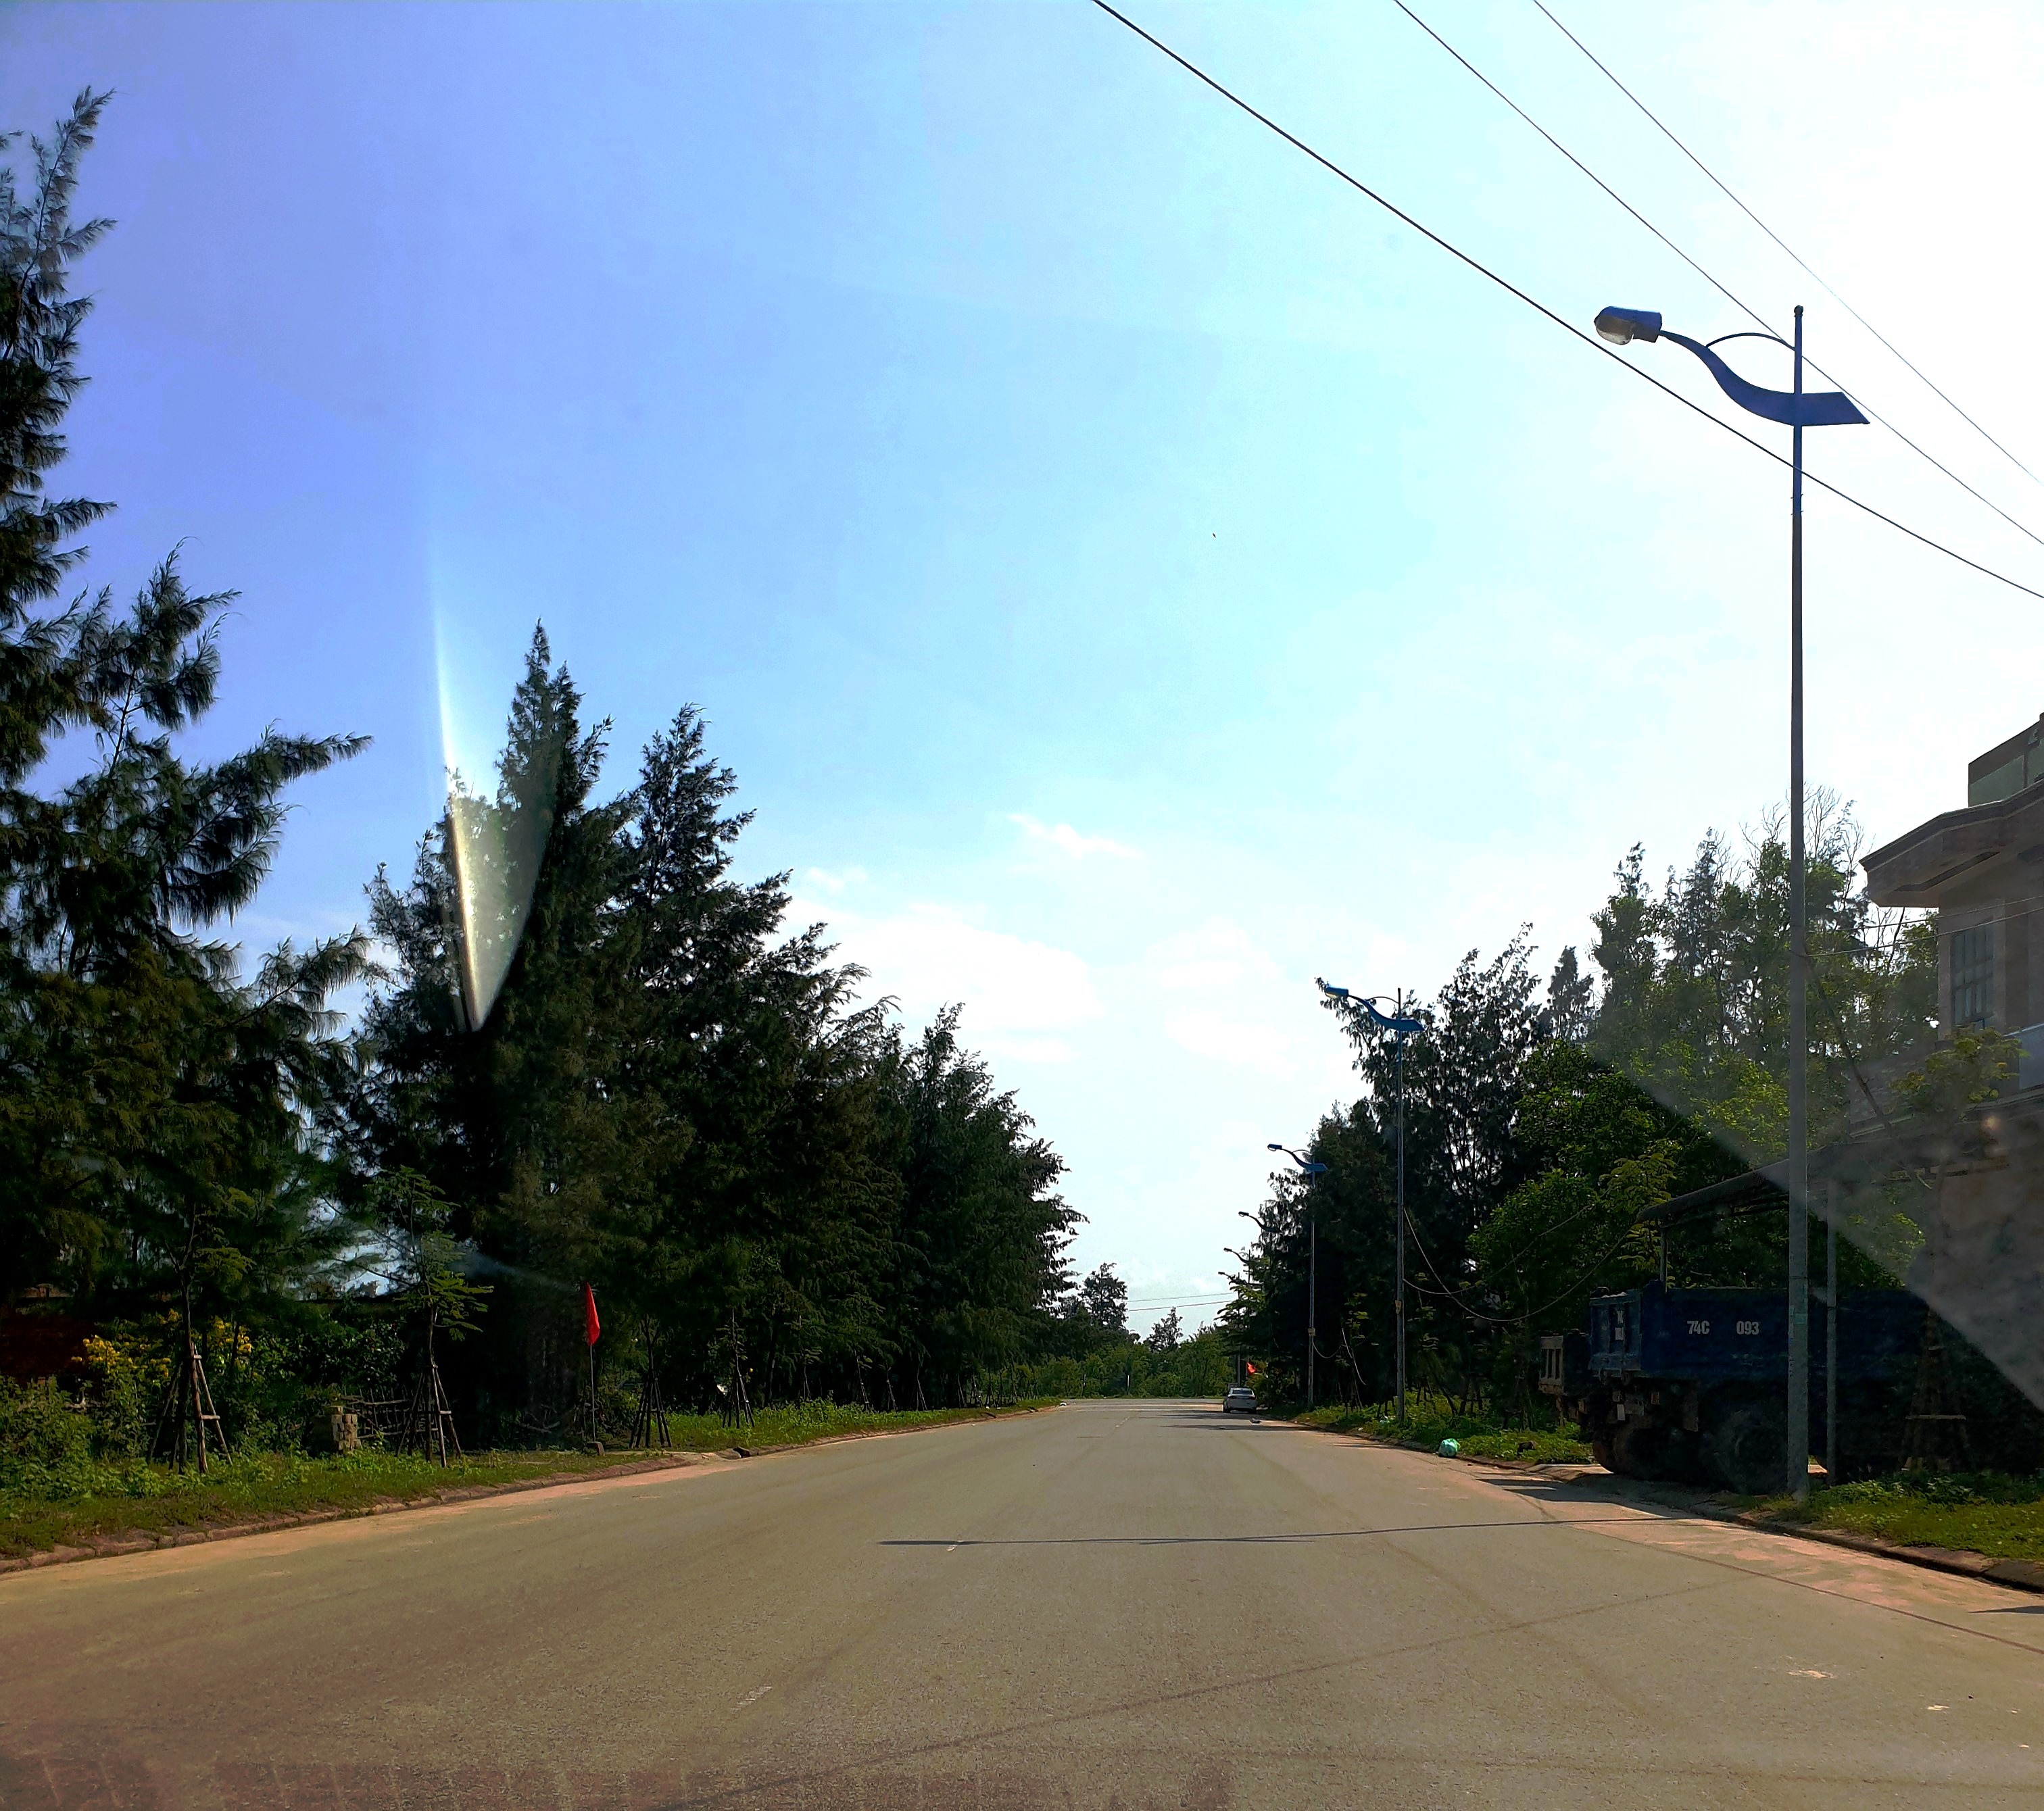
user: text: Lá cờ đỏ nhỏ ở bên trái đường có màu gì?
assistant: text: Đỏ

user: text: Có bao nhiêu đèn đường có hình dáng đặc biệt màu xanh lam có thể nhìn thấy rõ ràng ở phía bên phải đường?
assistant: text: Sáu

user: text: Phương tiện lớn đang đỗ bên phải đường là loại xe gì?
assistant: text: Xe ô tô con

user: text: Các hàng cây cao rậm rạp dọc theo hai bên đường có mục đích chính là gì đối với con đường này?
assistant: text: Chúng giúp tạo bóng mát và làm đẹp cảnh quan cho con đường.

user: text: Mô tả mối quan hệ vị trí giữa các đèn đường và đường dây điện trong ảnh.
assistant: text: Các đèn đường được lắp đặt trên các cột điện dọc theo lề đường, và có các đường dây điện chạy ngang qua phía trên hoặc gắn trực tiếp vào các cột này để cấp nguồn cho chúng, cũng như truyền tải điện năng chung.